Ducati 916

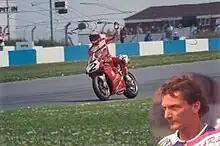
Carl Fogarty on his Ducati 916

Ducati won 4 Superbike World Championships with the 916, in 1994–1996, and in 1998, with riders Carl Fogarty and Troy Corser. Ducati won the Manufacturer's Championship in all those years.